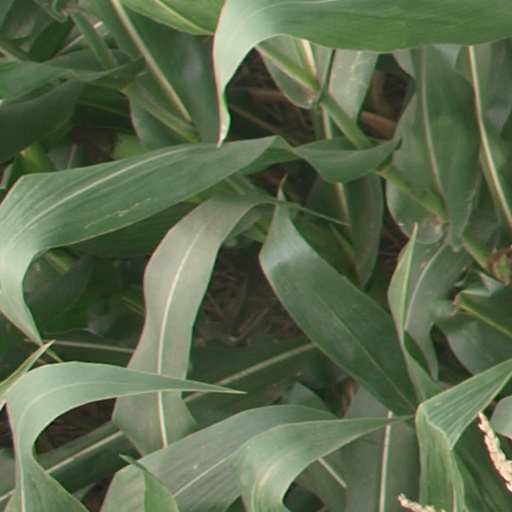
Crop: maize; corn